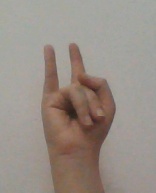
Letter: la